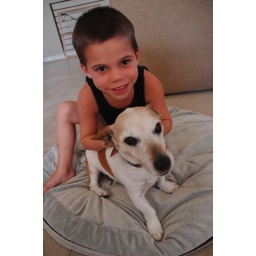
at the lake house in spicewood, tx